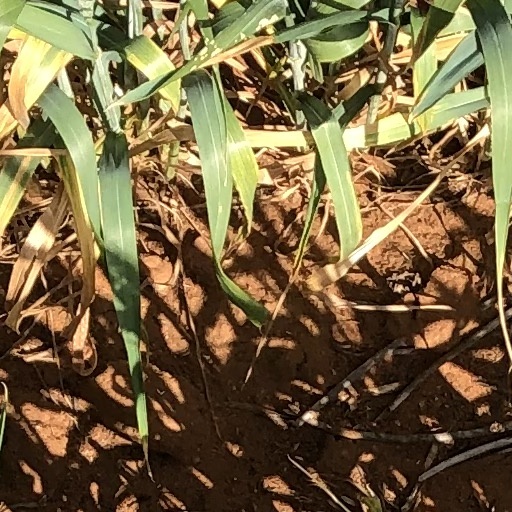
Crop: wheat